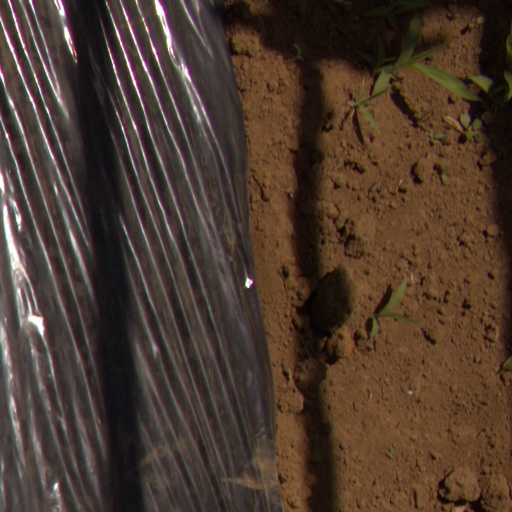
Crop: Jerusalem artichoke